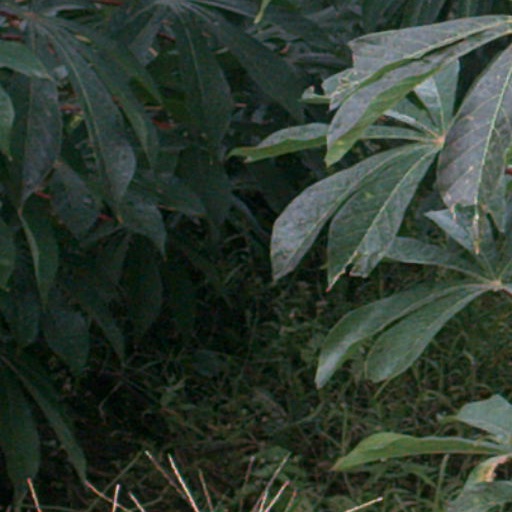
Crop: cassava